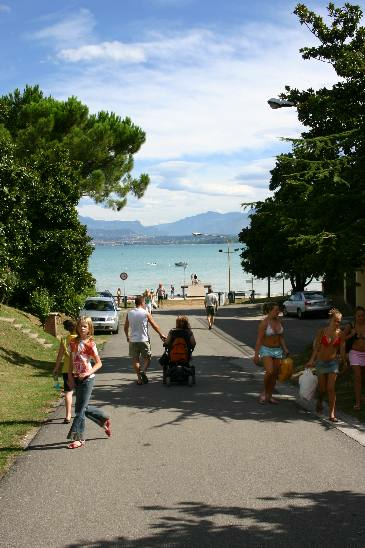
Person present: Yes